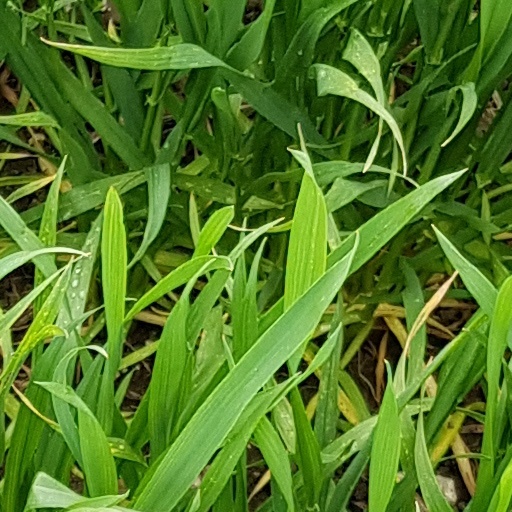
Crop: wheat